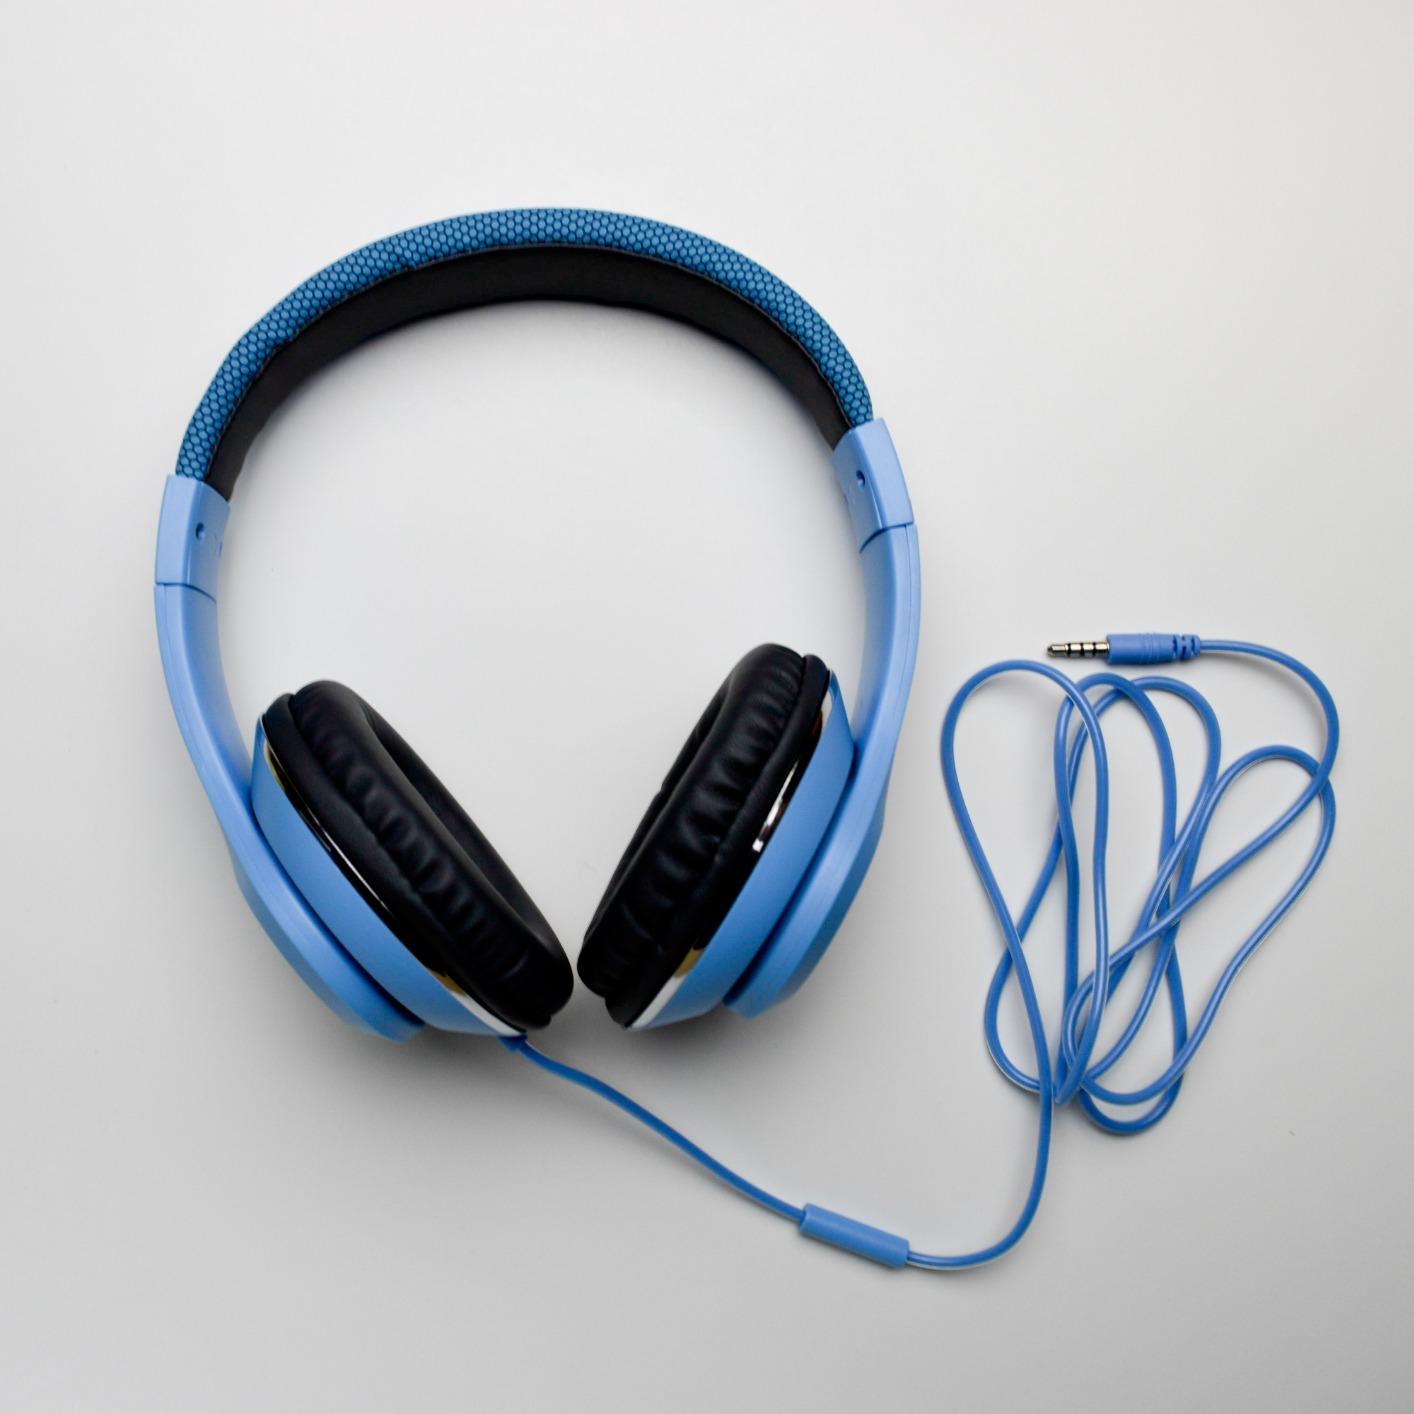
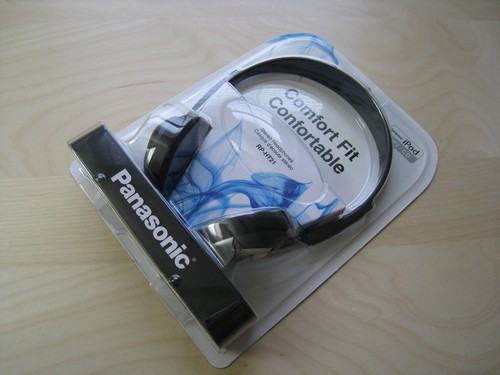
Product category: headphones
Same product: no